List of 7th Heaven characters

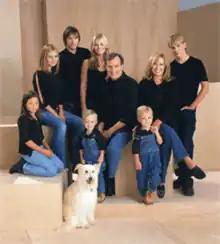
Camden Family original cast

The Camden Family is made up of Eric and Annie and their seven children: Matt, Mary, Lucy, Simon, Ruthie, Sam, and David.